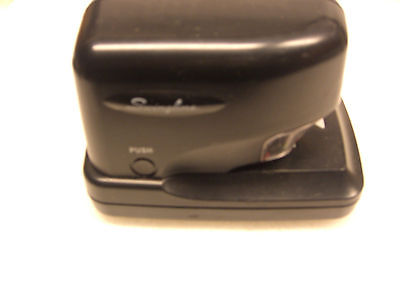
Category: stapler